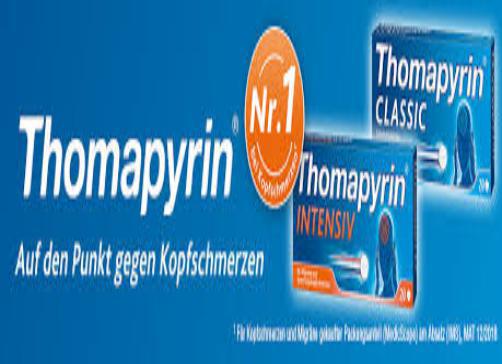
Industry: Medical